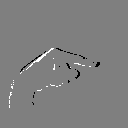
ASL letter: g